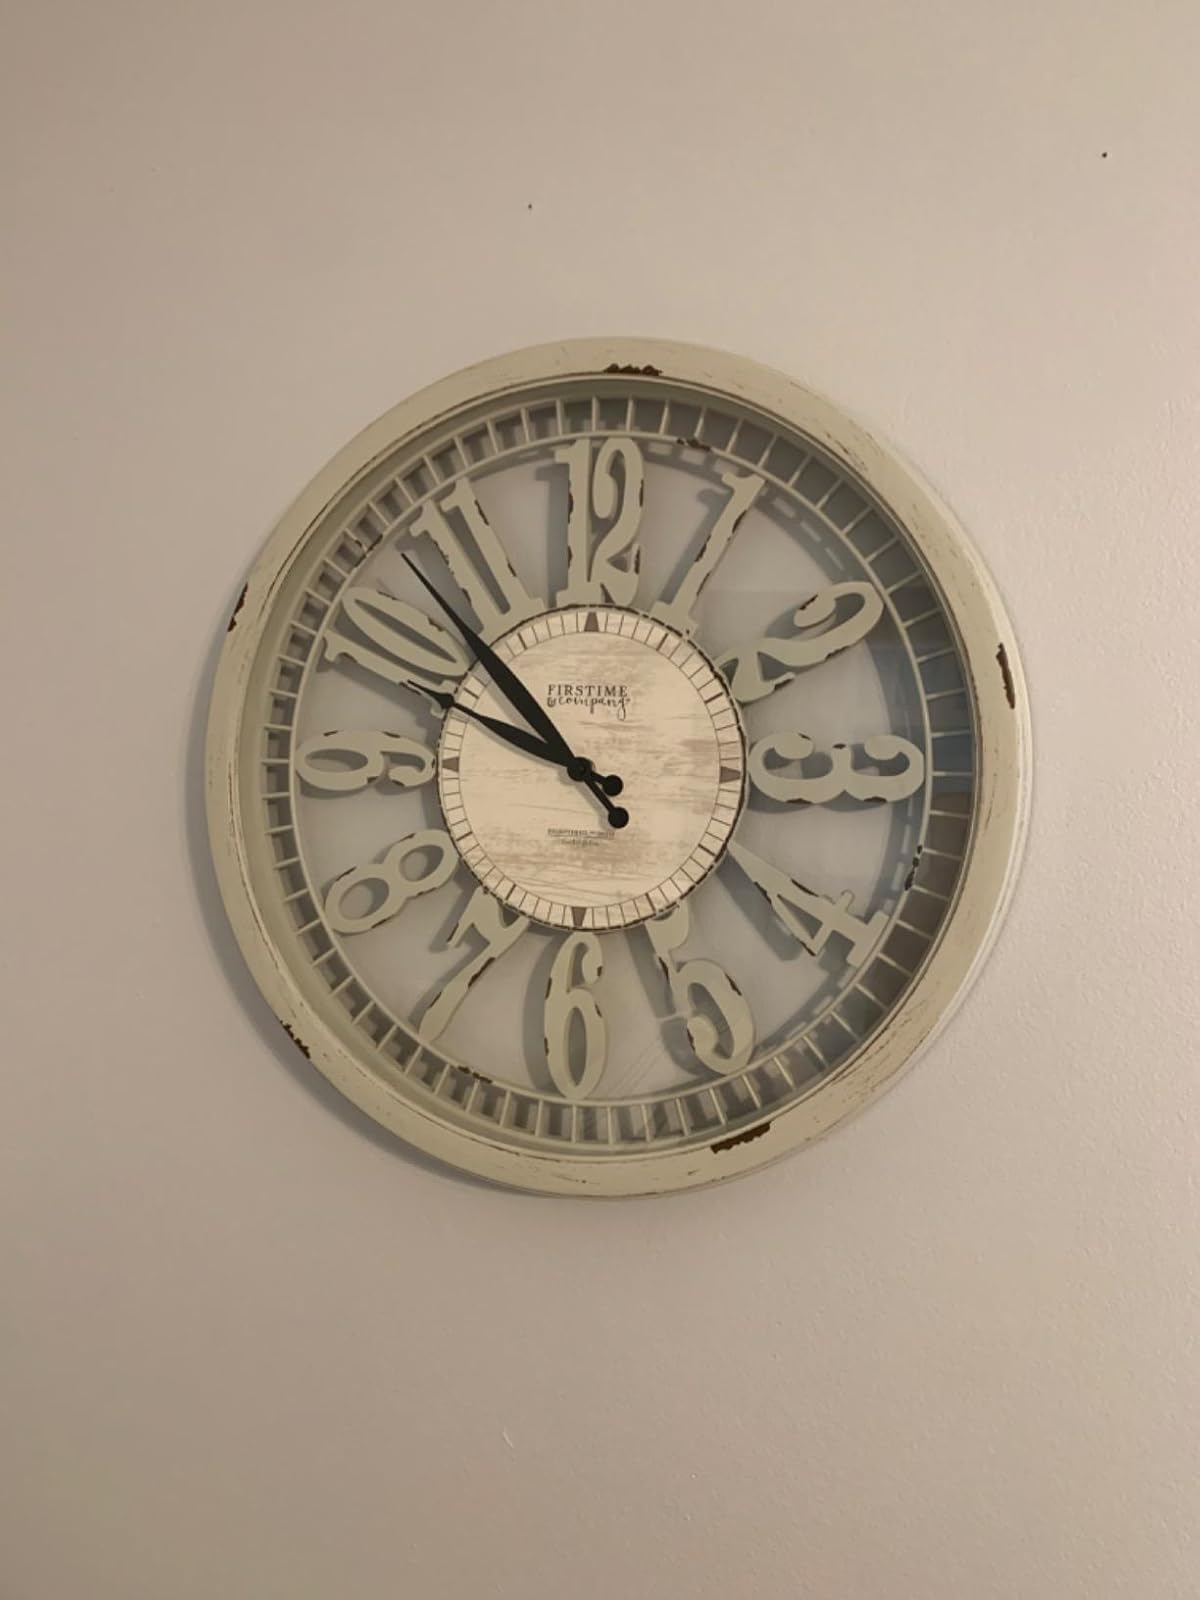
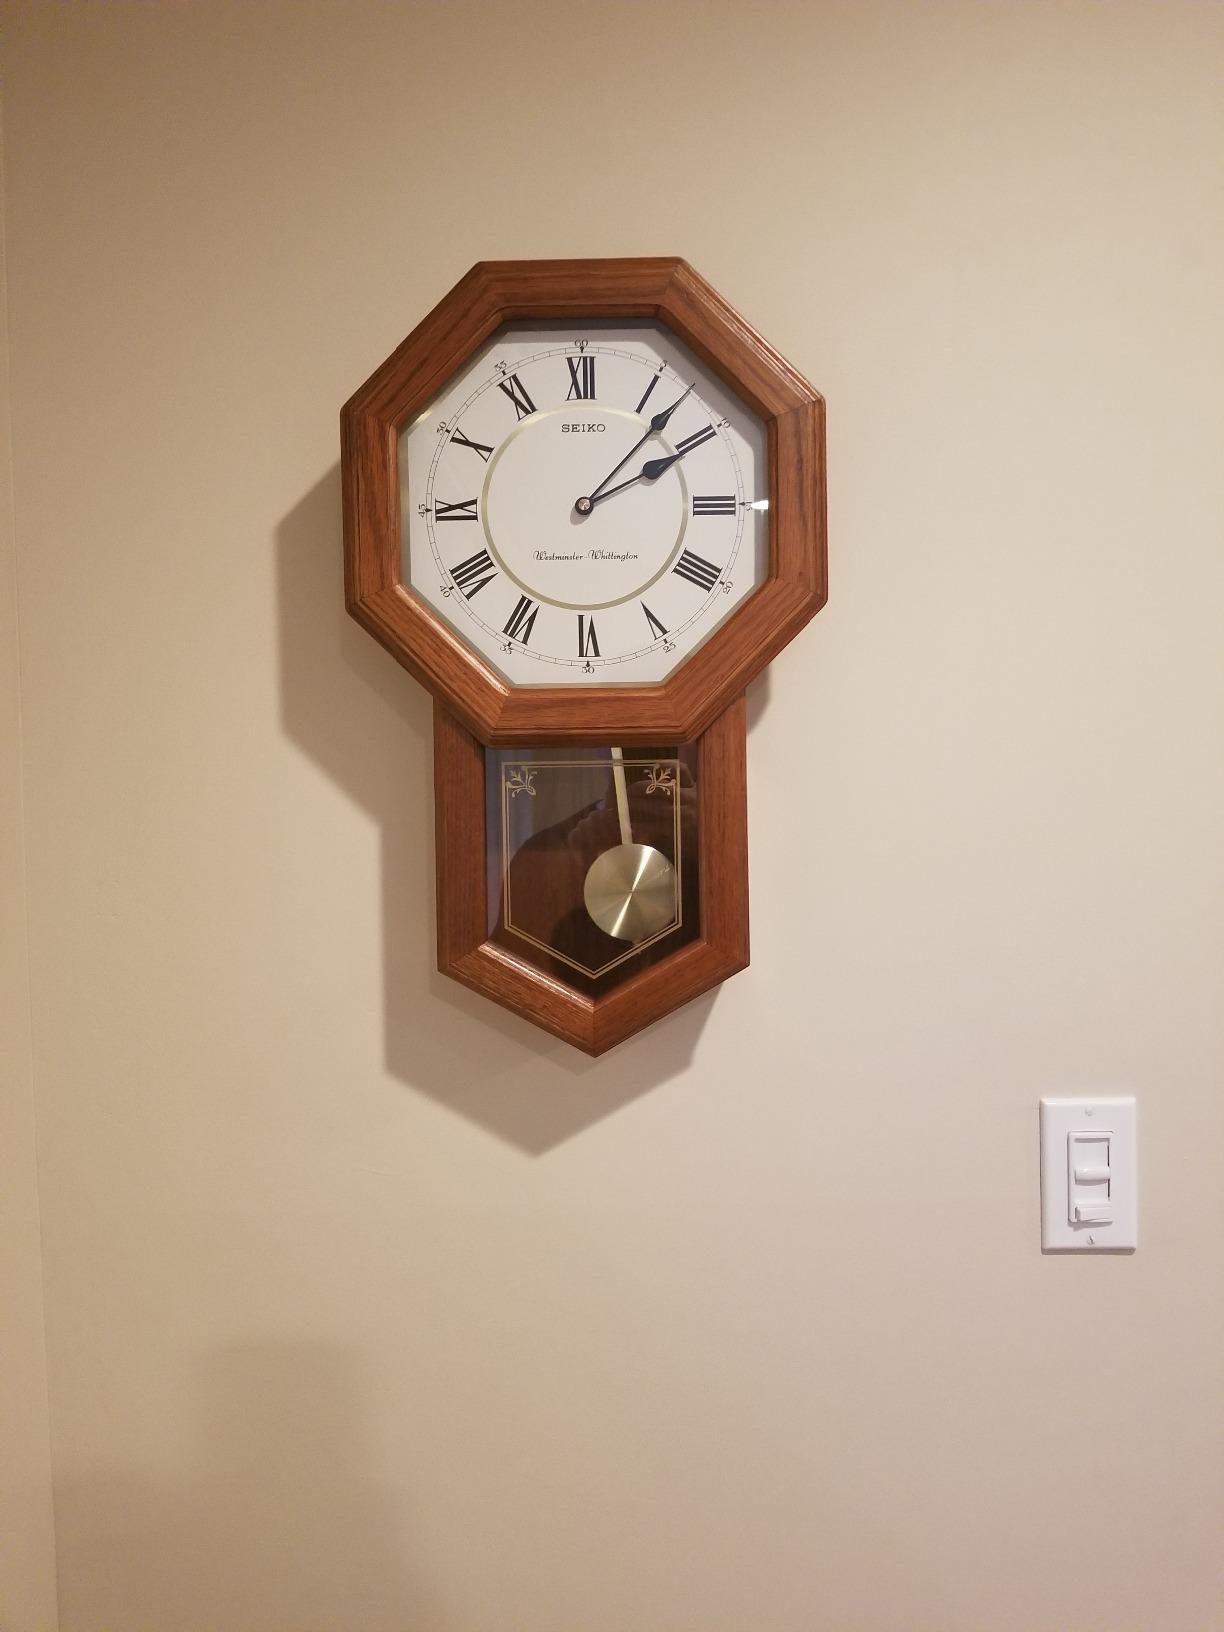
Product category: clock
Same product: no